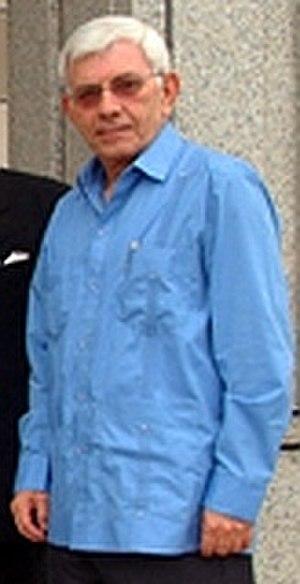
Said Wilbert Musa est un avocat et homme d'État bélizien. Il fut Premier ministre du Belize du 28 août 1998 au 8 février 2008.
La reine Élisabeth II a été le chef de l'État de 32 royaumes du Commonwealth différents depuis 1952, aujourd'hui réduits au nombre de 16. La reine a eu 14 Premiers ministres britanniques différents, soit quatre de plus que la reine Victoria et a égalé le 24 juillet 2019 le record de George III. Elle a également eu 14 Premiers ministres néo-zélandais, 15 Premiers ministres australiens et 12 Premiers ministres canadiens. Au total Élisabeth II a eu 160 premiers ministres différents durant son règne.